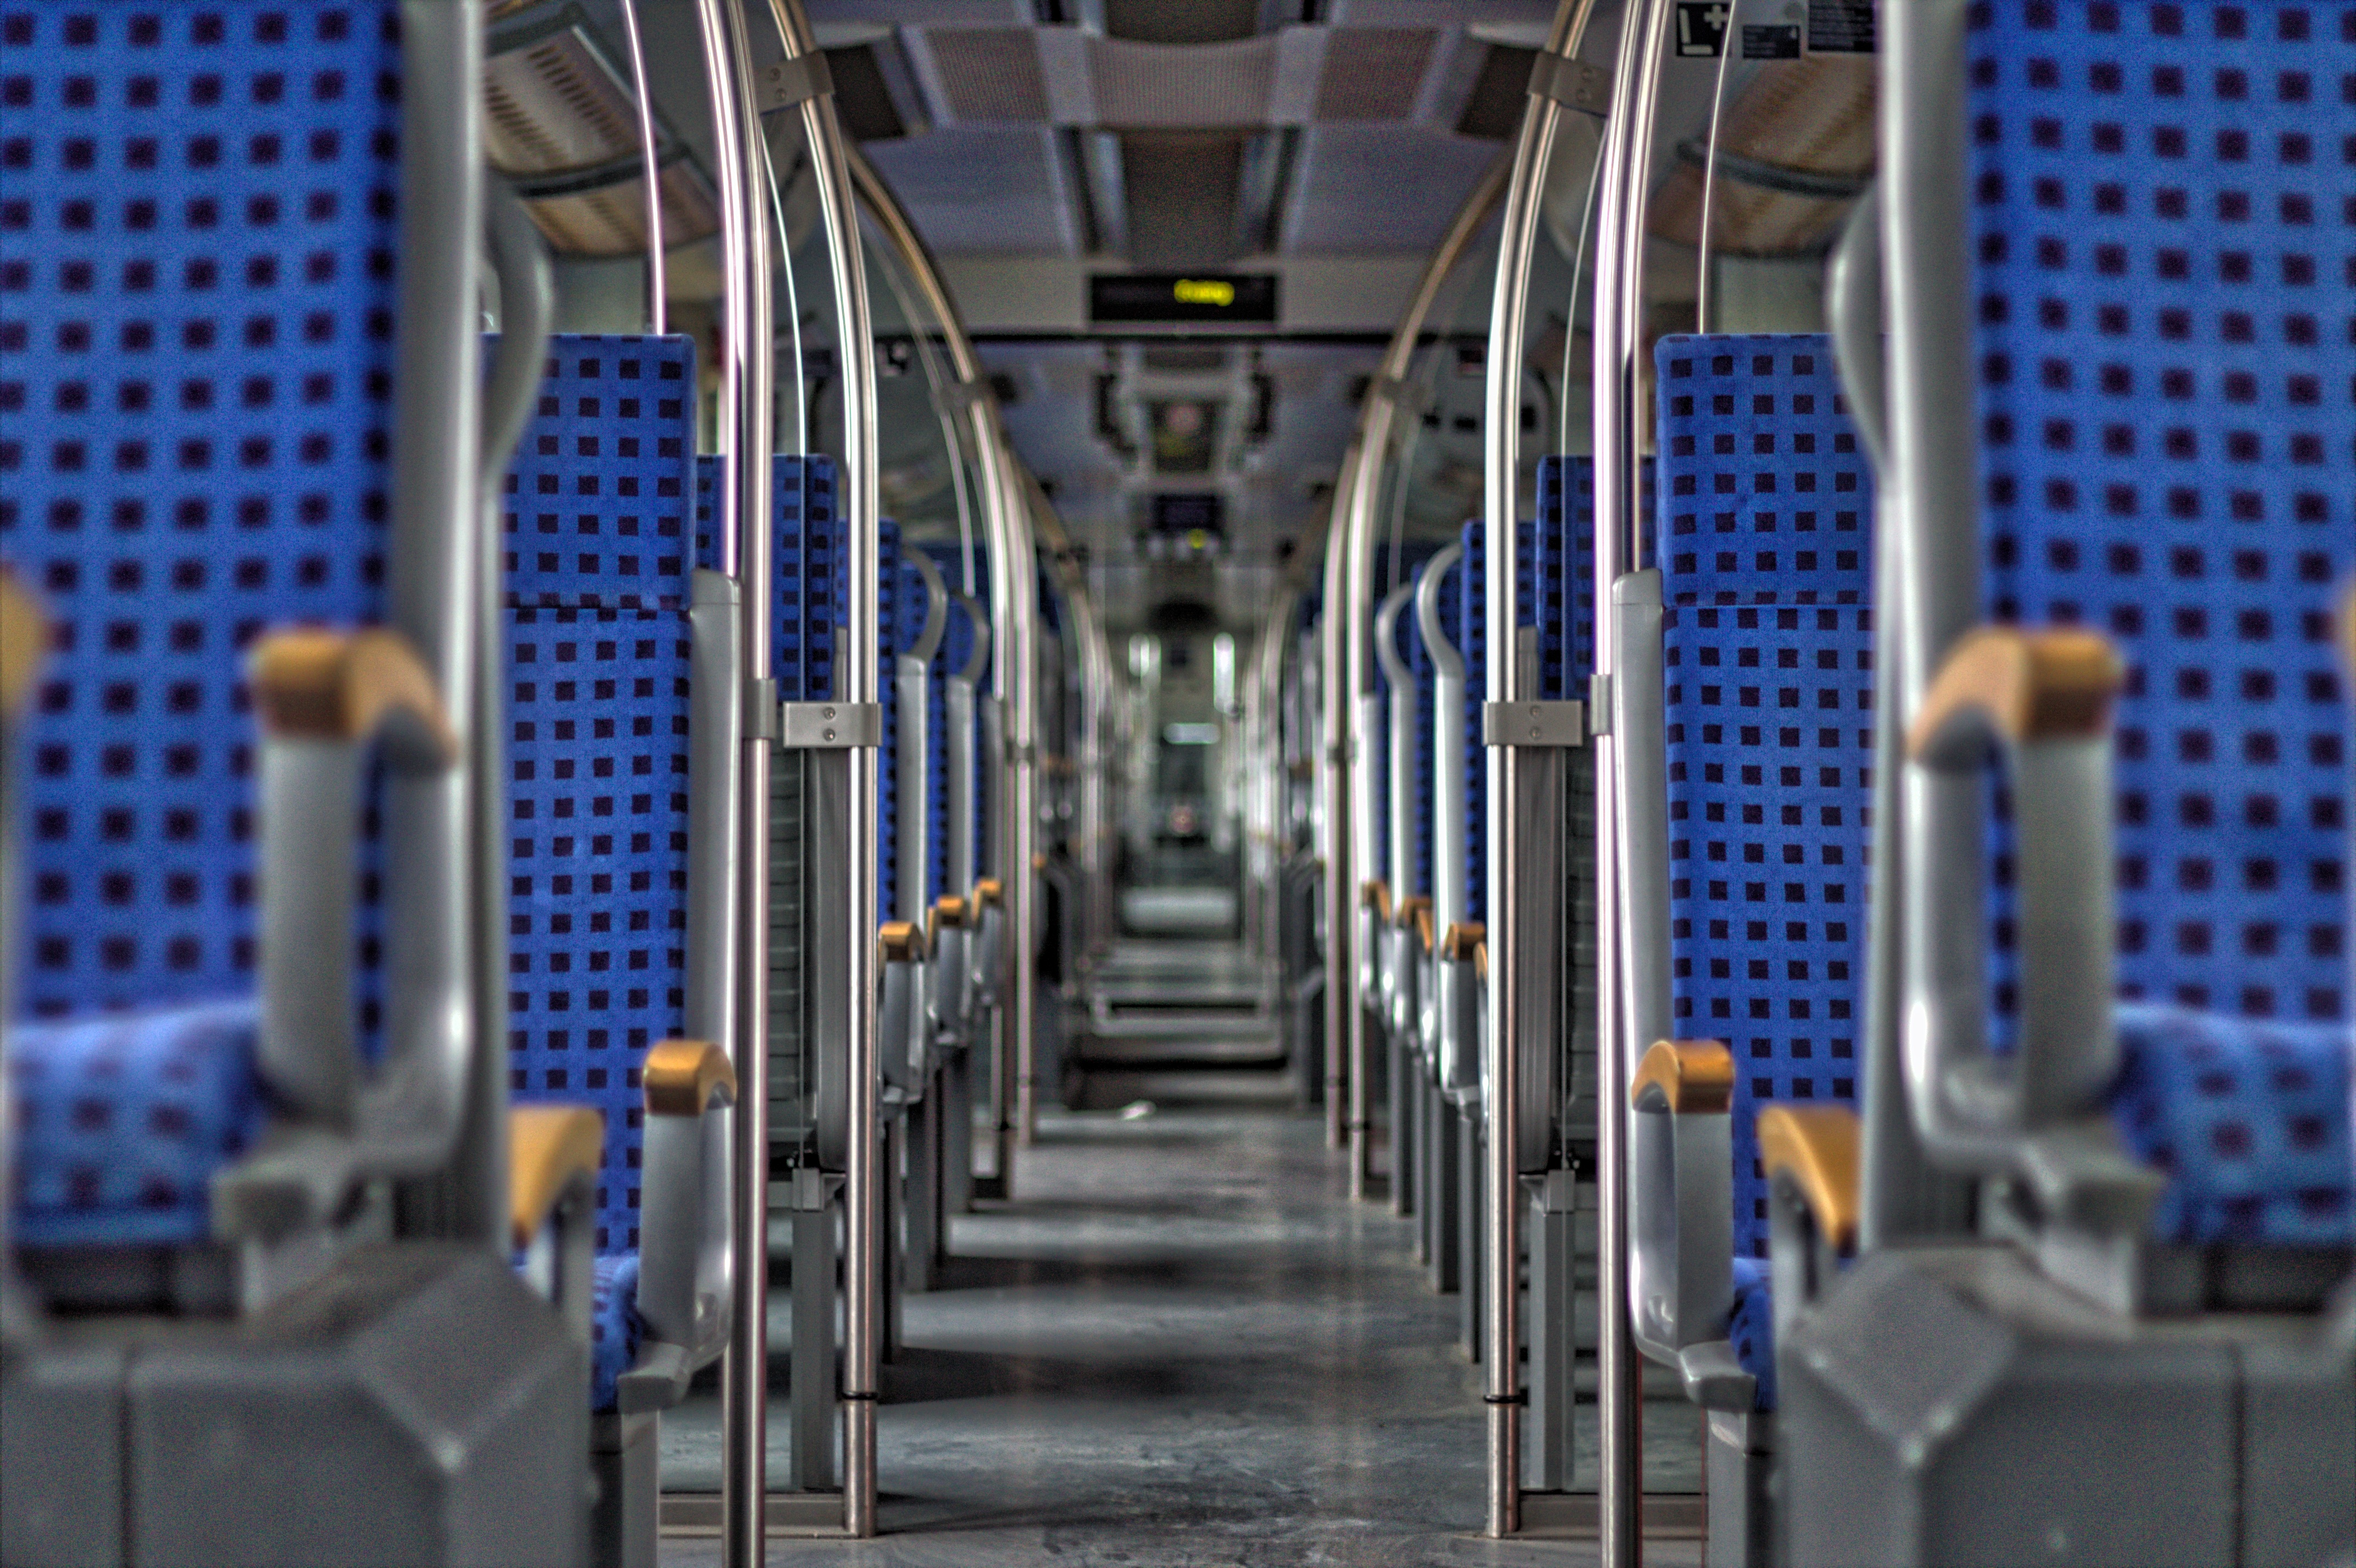
railway, train, transport, public transport, rail traffic